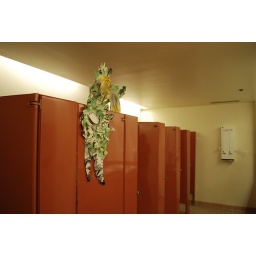
The bathroom dragon within the Communications building at Webster U. Bathroom Dragon (belongs to) m.ENGER